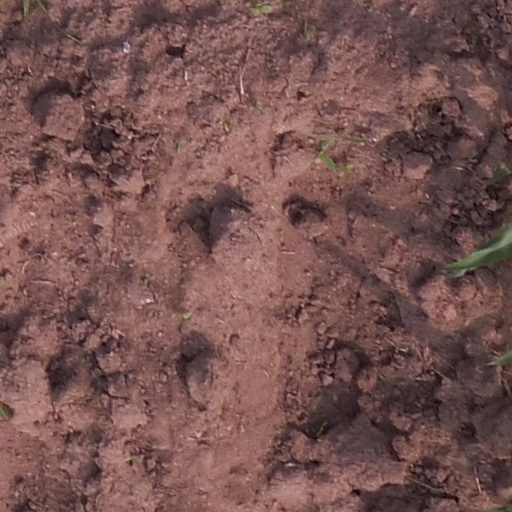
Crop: maize; corn